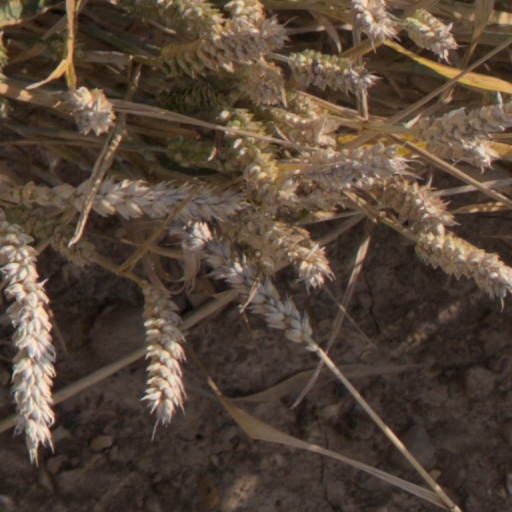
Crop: wheat